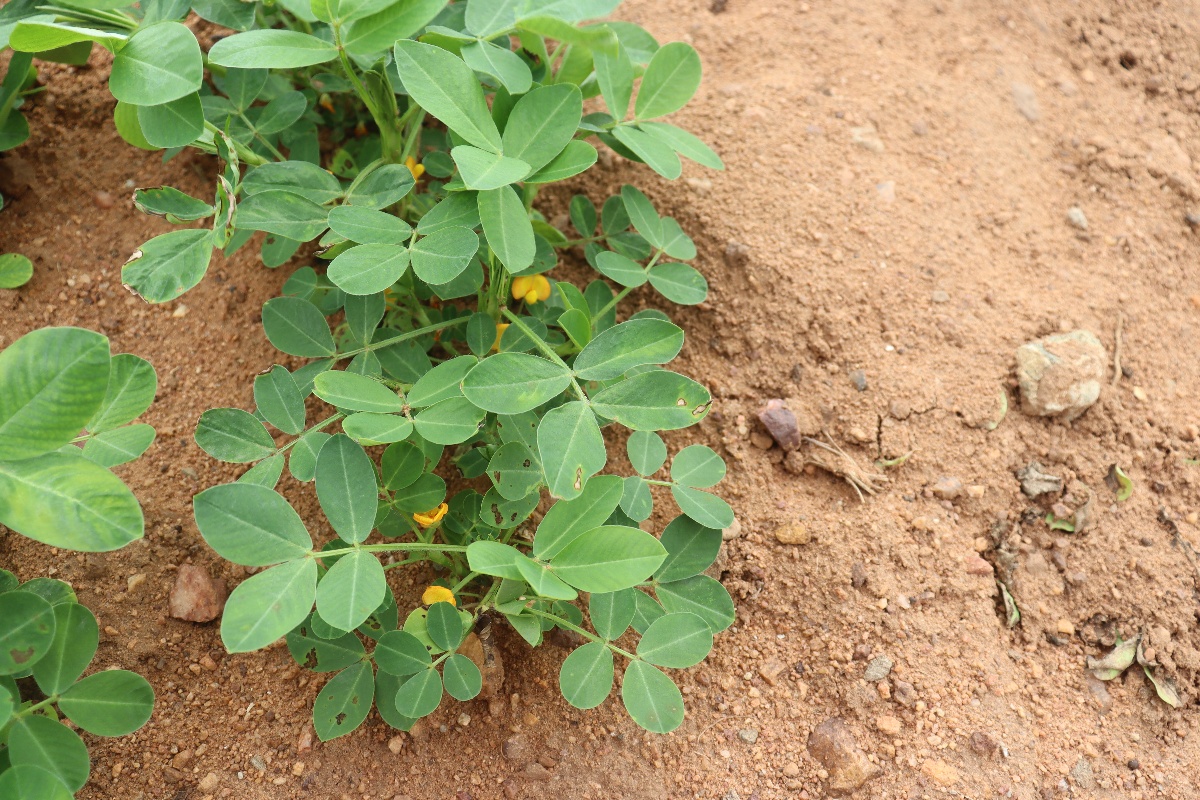
Label: healthy leaf